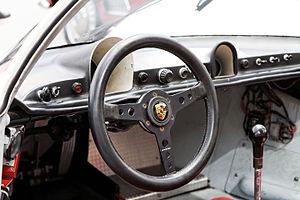
André Wicky, né le 22 mai 1928 à Mont-sur-Lausanne et décédé le 14 mai 2016, est un pilote automobile suisse sur voitures de sport ainsi qu'à bord de Formule 1, qui est devenu directeur d'écurie.